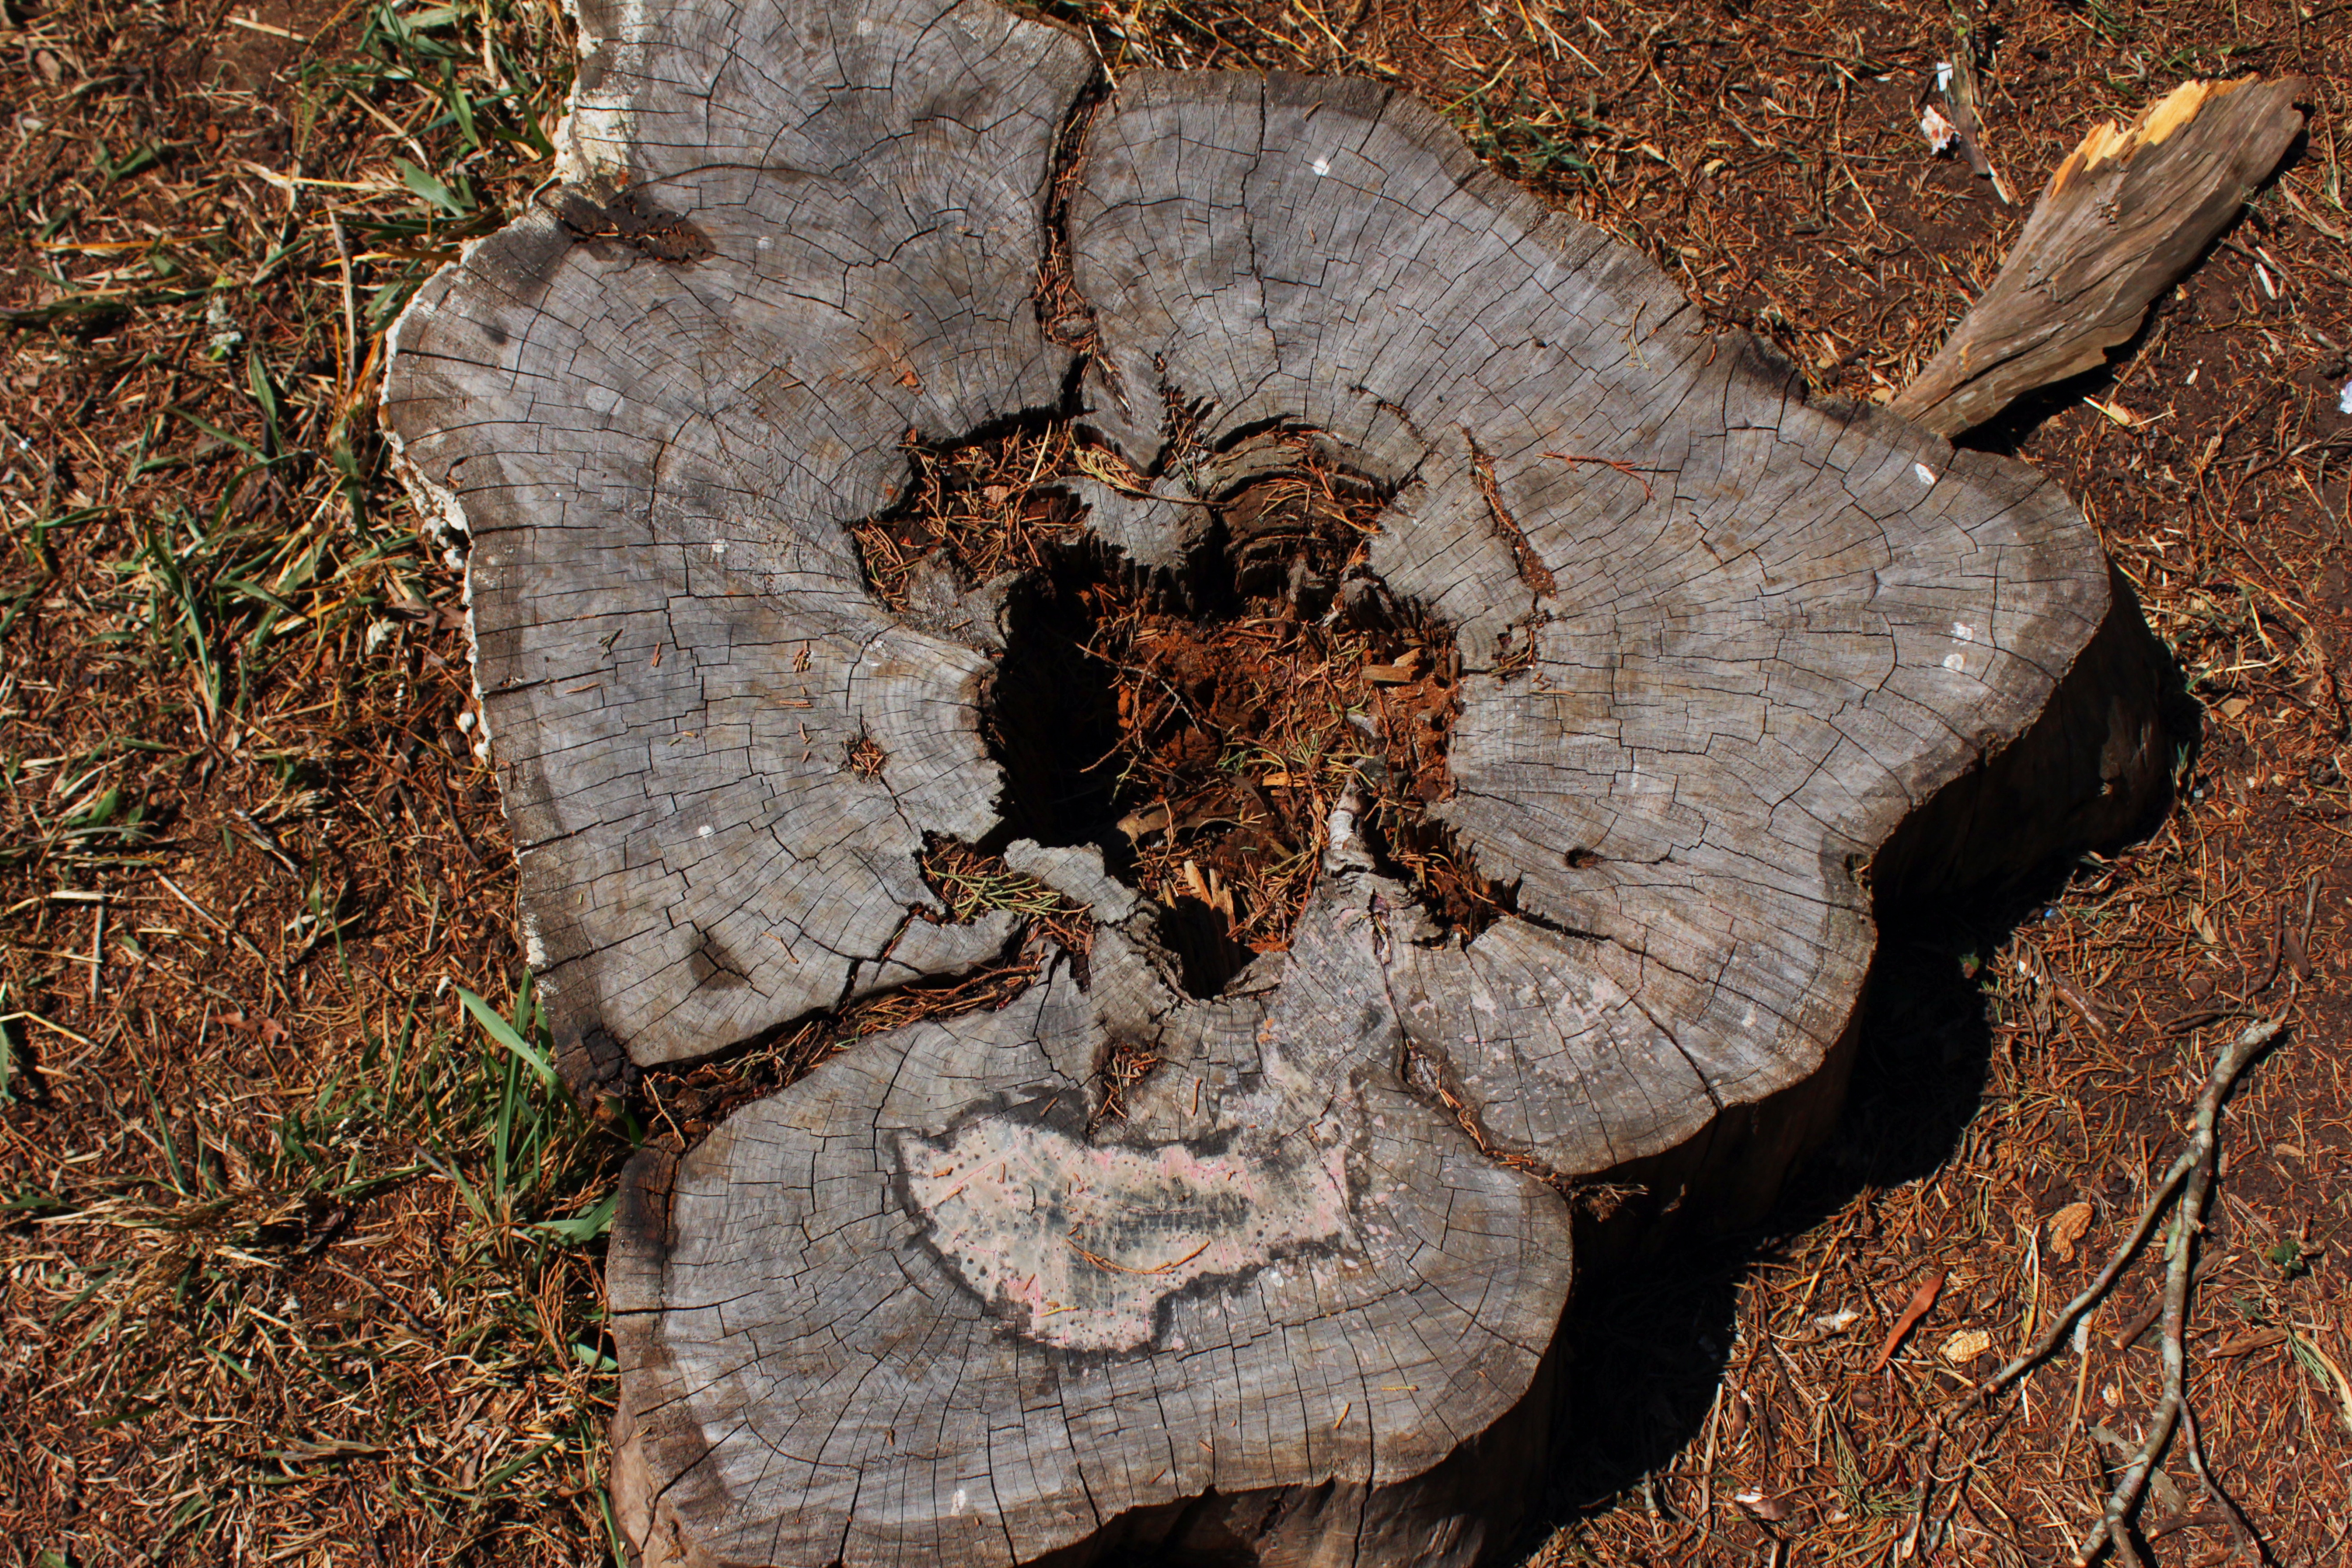
tree, nature, forest, plant, wood, leaf, trunk, wildlife, insect, autumn, soil, flora, fauna, woodland, tree stump, tree bark, woody plant, agaricomycetes